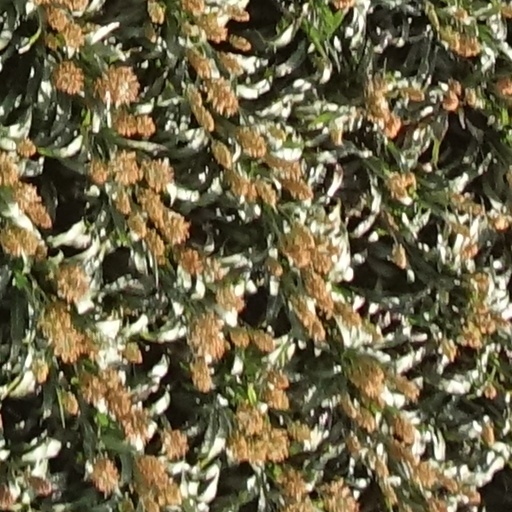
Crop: sorghum